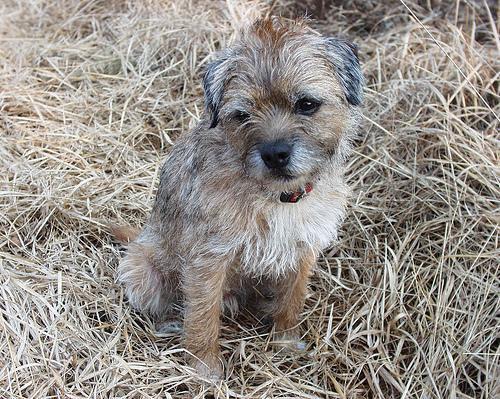
Border_terrier